Heart of Midlothian F.C.

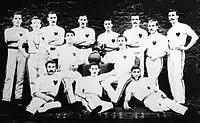
The 1875 Hearts team with the original white shirt

Led by captain Tom Purdie the club played its matches in the East Meadows and in 1875 Hearts became members of the Scottish Football Association (SFA) and were founder members of the Edinburgh Football Association. By becoming members of the SFA Hearts were able to play in the Scottish Cup for the first time. Hearts played against 3rd Edinburgh Rifle Volunteers F.C. in October 1875 at Craigmount Park in Edinburgh. The game ended in a scoreless draw. A replay was held at the Meadows which again finished 0–0. Under rules at the time both clubs progressed to the next round with Hearts losing out to Drumpellier in the next round.